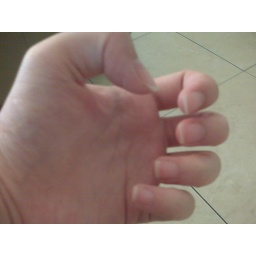
nails are an adaption of humans and are protective plates that protects the delicate tissues in our nail beds